Walter J. Donnelly

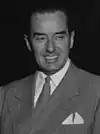
Donnelly in 1951

Walter Joseph Donnelly (January 9, 1896 – November 13, 1970) was an American diplomat. He served as Ambassador to Costa Rica, Venezuela, Germany, among others.